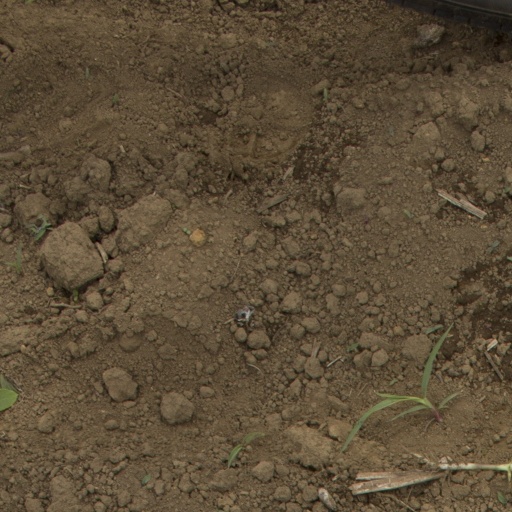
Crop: Jerusalem artichoke